Abra Kadabra (character)

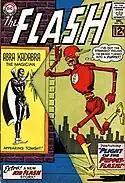
"The Flash" #133 (December 1962), cover art by Carmine Infantino

Citizen Abra is from the 64th century, at a time when science has made stage magic obsolete. He desires a career as a performing magician so he goes back in time to find an audience to entertain, stealing a time machine and inventing a device to paralyze the guards, and soon clashes with the Flash (Barry Allen). He has a hypnotic device that makes people clap regardless of their thoughts; he uses the device to force applause from audiences even when they do not appreciate his magic tricks. He nevertheless finds that he his magic is being overlooked, so decides to involve himself in important events. When the Flash tries to stop a crime he is committing, he forces the Flash to clap, enabling him to escape. He is able to send the Flash into space after challenging him to a fight at the theatre, but the Flash is able to change the course of the planetoid he is on so he is sent back to Earth, and finds Kadabra took his left-behind costume, meaning he can follow the impulses, and Kadabra is jailed. But he hypnotizes the Governor using a ray from a device made out of pots and pans, to let him out, and starts staging a puppet show where the Flash is defeated by a puppet called Captain Cream-Puff. When the Flash passes a poster advertising Kadabra, he is turned into a puppet and used in the performance. But the Scarlet Speedster is able to restore himself slightly using the organic matter in his brain, which was not transformed, and then reverse Kadabra's ray so he is restored completely. He again defeats Kadabra.